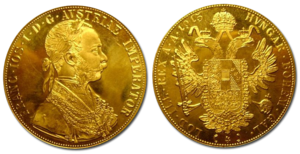
Le ducat est une ancienne monnaie d'argent et d'or circulant à l'origine dans l'Europe du Moyen Âge à partir du XIIᵉ siècle et dont l'usage se perpétua jusqu'au début du XXᵉ siècle, notamment dans l'Empire austro-hongrois.